Stoker Island

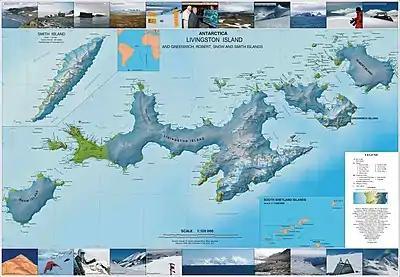
Topographic map of Livingston Island, Greenwich, Robert, Snow and Smith Islands.

Stoker Island is a rocky island lying off the north coast of Greenwich Island in the South Shetland Islands, Antarctica. Extending , surface area . The area was visited by early 19th century sealers.